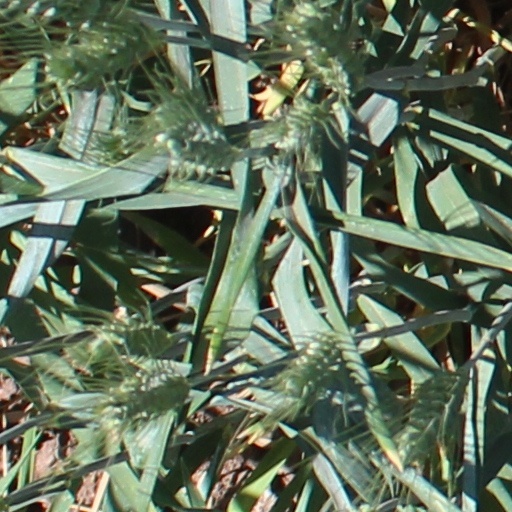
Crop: wheat